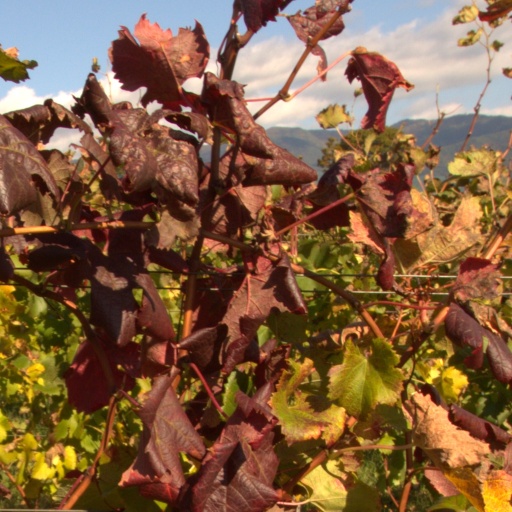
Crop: grape